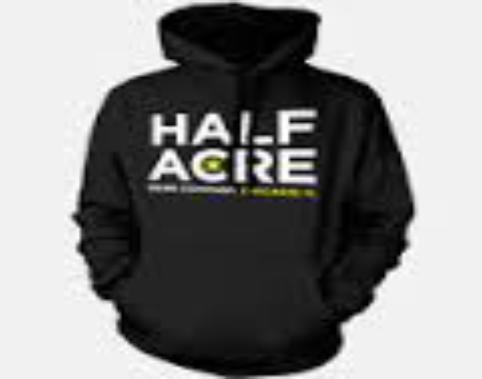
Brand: Half Acre
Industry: Food